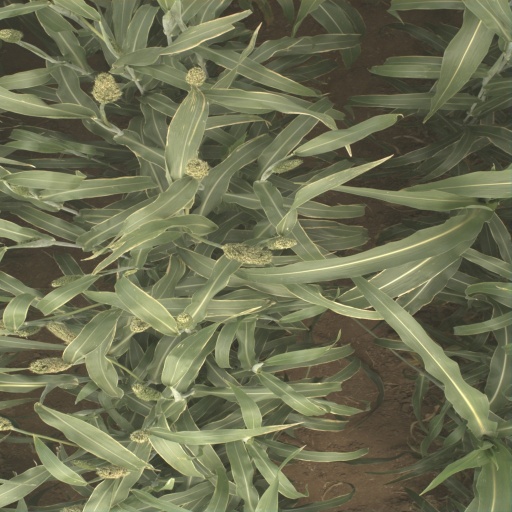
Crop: sorghum